SK Uničov

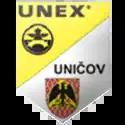
Club logo until 2006

SK Uničov have always worn navy blue shirts with white stripes, navy blue shorts and navy blue socks.